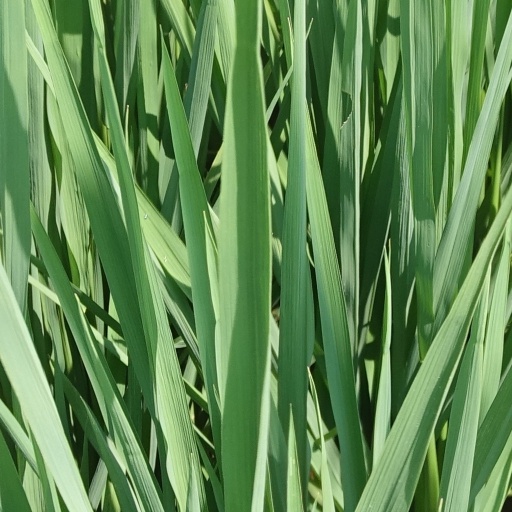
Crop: rice